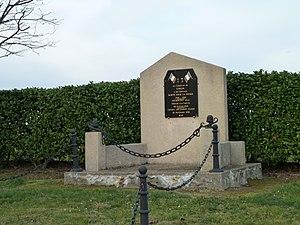
Monument aux morts de Lonçon
Lonçon est une commune française située dans le département des Pyrénées-Atlantiques, en région Nouvelle-Aquitaine.